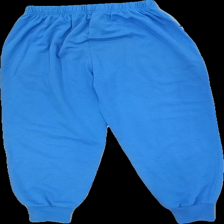
View: back
Type: Trousers
Category: Children
Brand: Not in the list
Brand text on label: Anakids
Colors: Blue, Red, Black, White
Material: 76% polyester 24% bomull
Pattern: Logo print
Cut: Regular
Season: All
Damage: nopprigt
Damage location: top center
Damage 2: nopprigt
Damage 2 location: middle center
Price range: <50
Recommended usage: Reuse
Description: mjukisbyxor